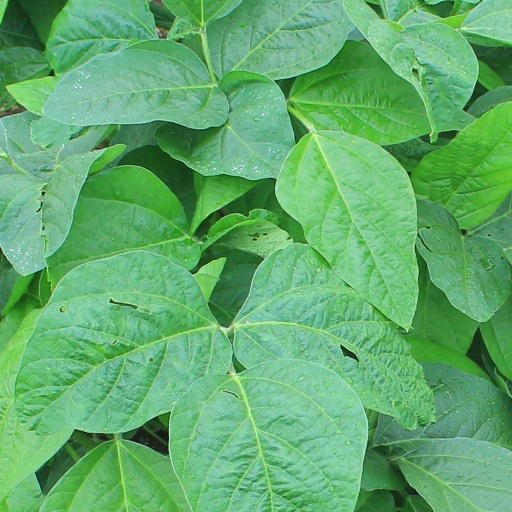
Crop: soybean